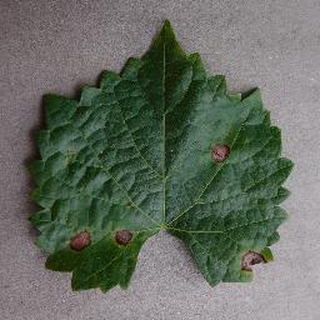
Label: grape_black_rot